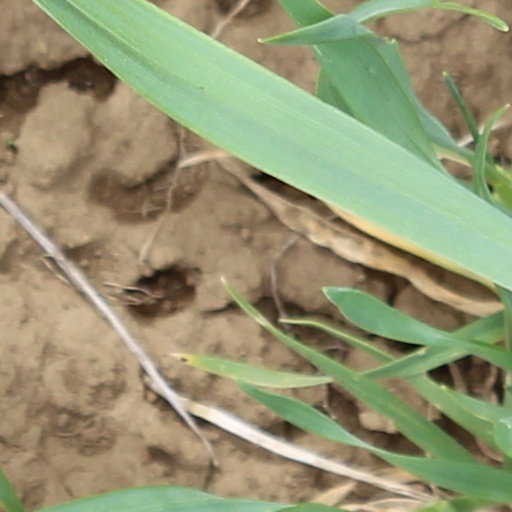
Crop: wheat